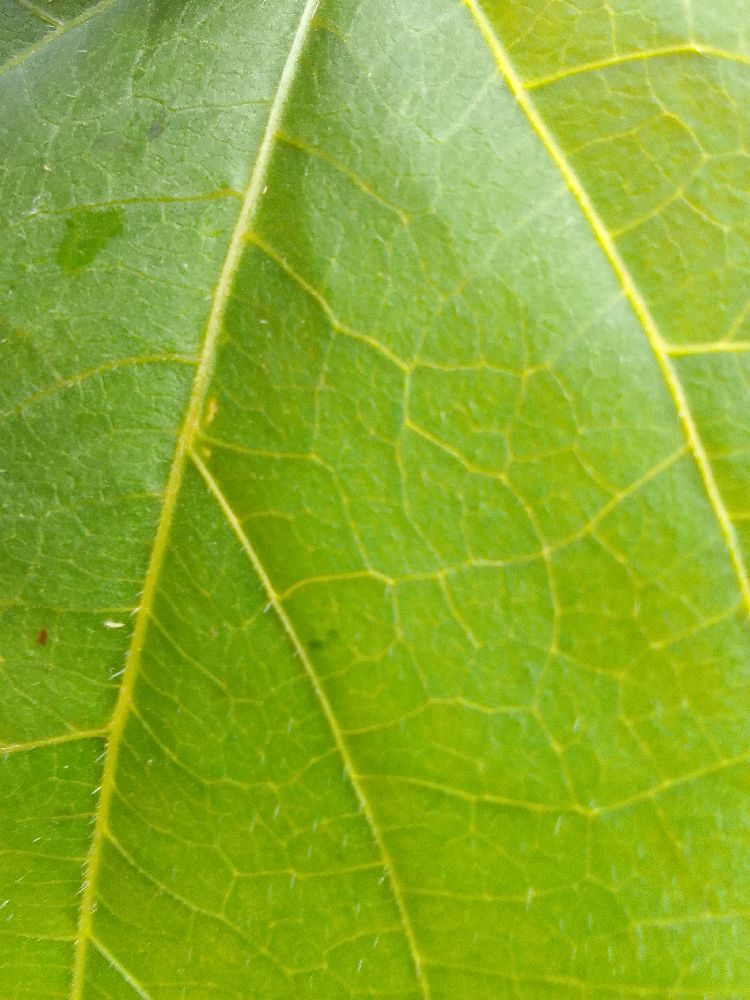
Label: healthy